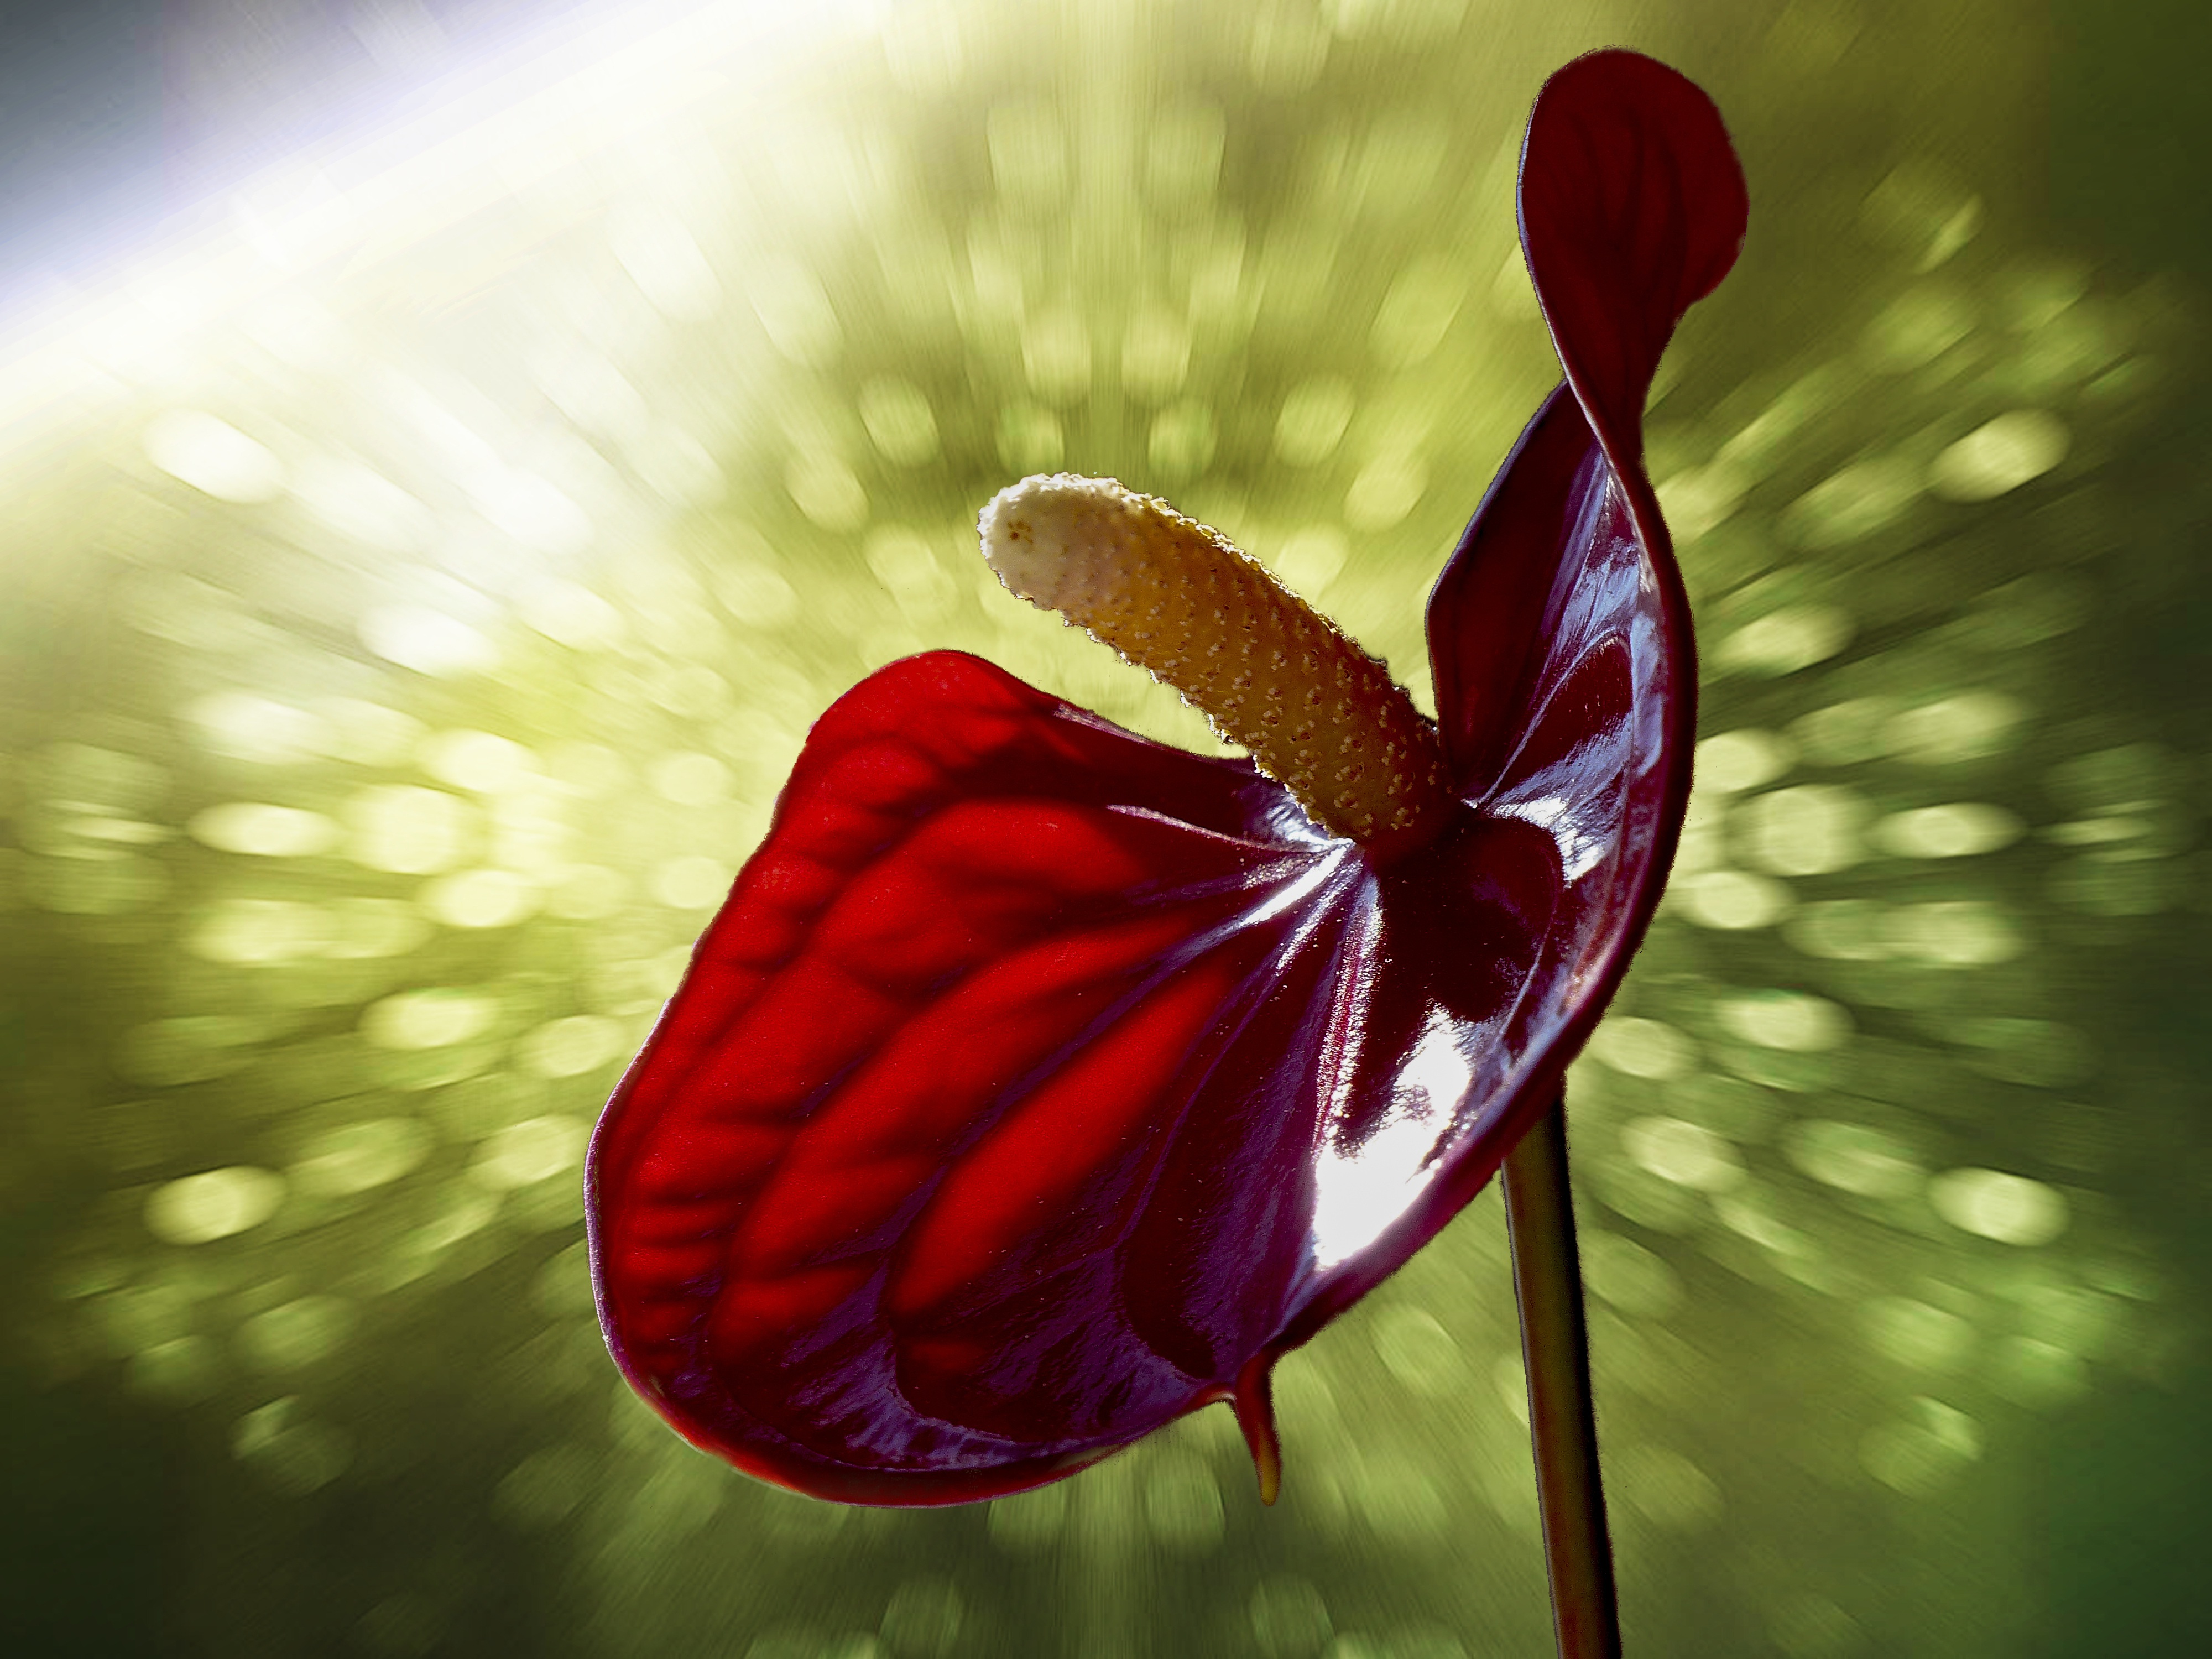
nature, blossom, creative, plant, photography, sunlight, leaf, flower, petal, bloom, summer, floral, decoration, red, color, natural, romantic, botany, blooming, colorful, garden, flora, season, botanical, close up, background, decorative, organ, lily, calla, macro photography, flowering plant, plant stem, computer wallpaper, land plant, anthurium antrenaum